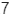
Number: 7